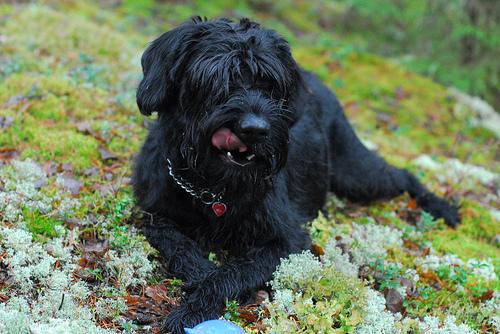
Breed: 232-n000089-giant_schnauzer